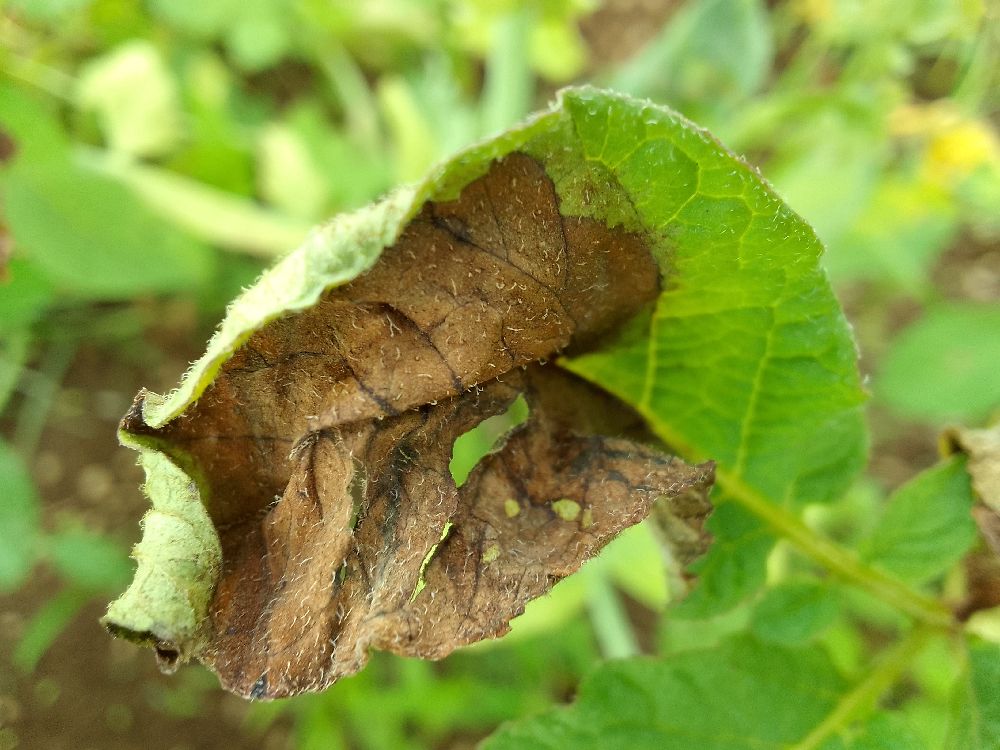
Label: Late blight